Chromat

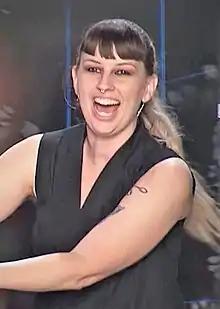
Becca McCharen-Tran presenting the Chromat Spring-Summer 2018 Serenity Collection at New York Fashion Week

Chromat began in 2010 as an extension of McCharen-Tran's degree in architecture design at University of Virginia School of Architecture. It was originally a collaboration with fellow architecture student Emily Kappes. Chromat's structural language is the foundation of each garment: from the simplest bikini to the most complex 3D printed dress.